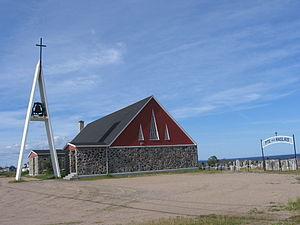
Église de Pointe-aux-Anglais
Pointe-aux-Anglais est un hameau de Port-Cartier située à mi-chemin entre Sept-Îles et Baie-Comeau. Elle fait partie cependant de la ville de Port-Cartier, qui est à 80,045 km.